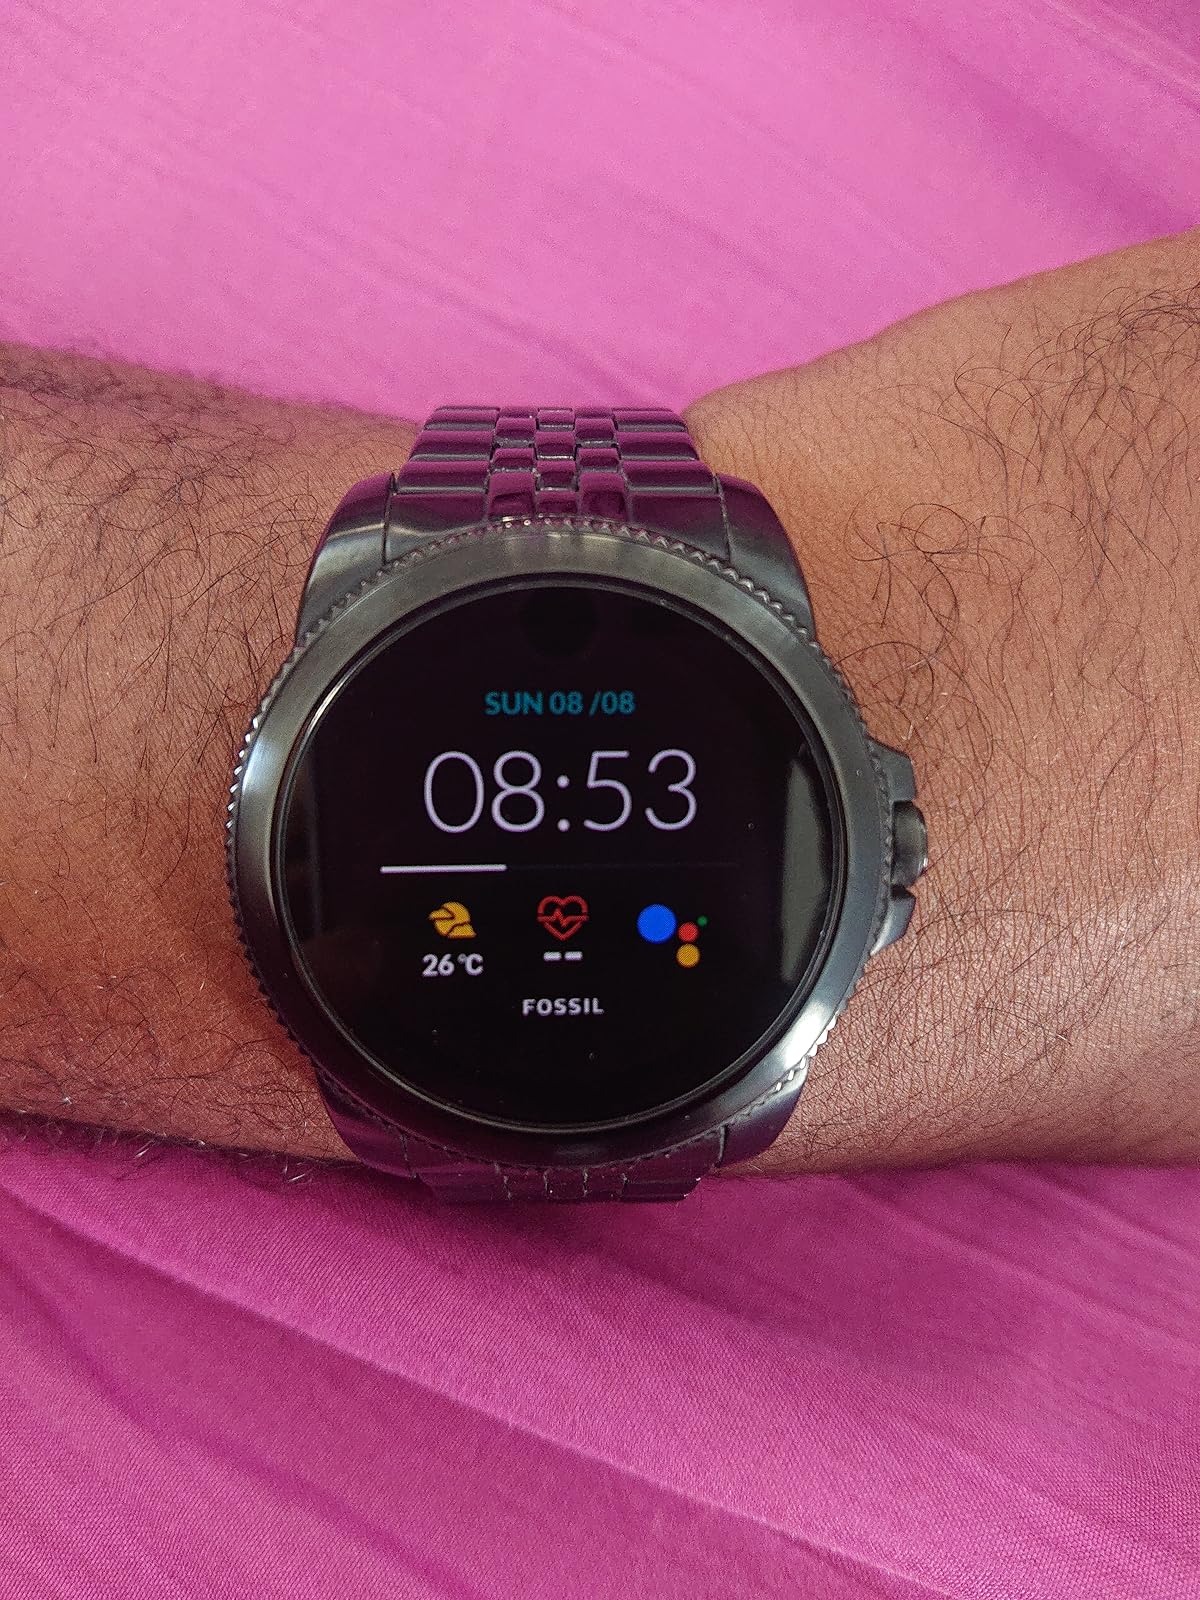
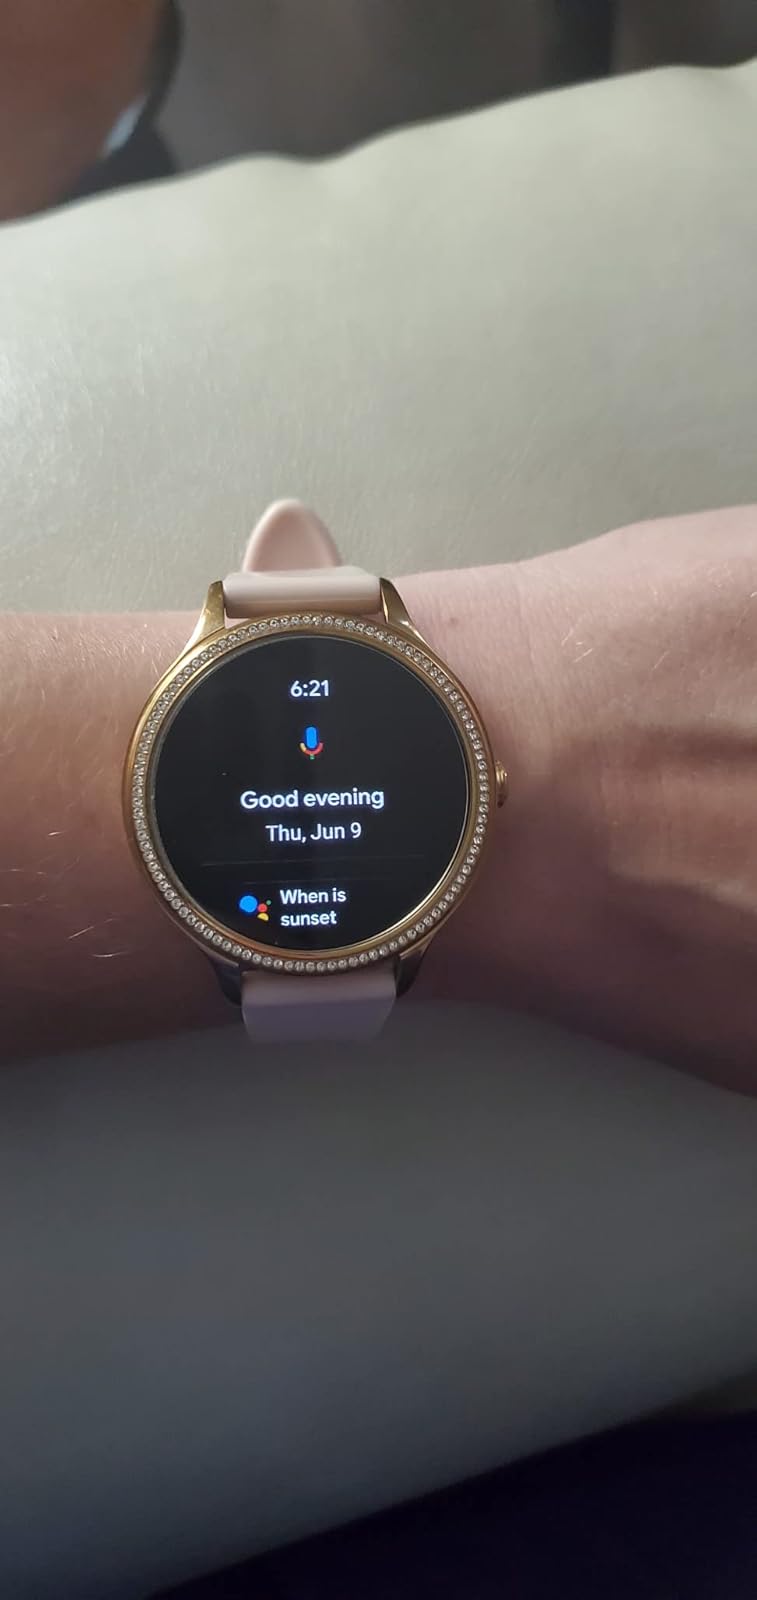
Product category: smartwatch
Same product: no